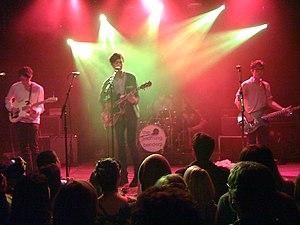
POP ETC est un groupe de rock indépendant américain, originaire de Berkeley, en Californie. Il réside actuellement à Brooklyn, New York, et est constitué de Julian Harmon, Tim Or, et Chris Chu.